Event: Nepal Earthquake
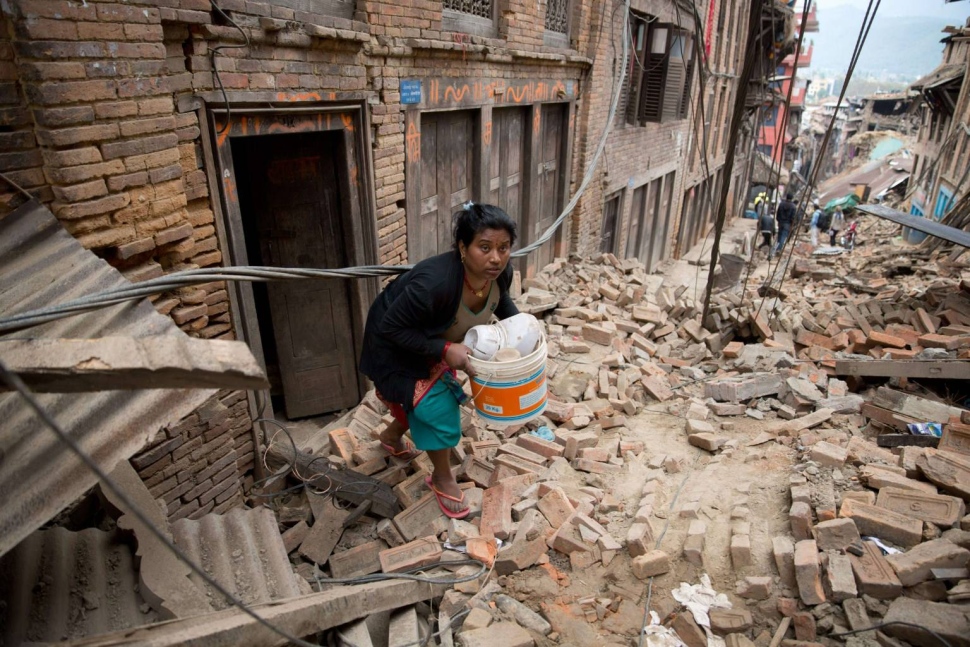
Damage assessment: damage